Stallmästaregården

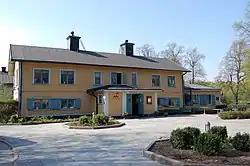
Stallmästaregården

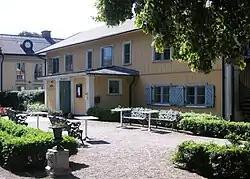
Stallmästaregården

Stallmästaregården (or Stallmästargården) is a historic inn adjacent to the park around the Royal Pavilion at Haga in Solna, just north of the city limits of Stockholm, Sweden. Today, Stallmästaregården is a restaurant with hotel operation.